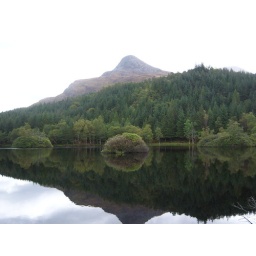
one of my mum's pics - mountain and forest reflection, in a glencoe loch. scottish highlands, scotland.